Answer in natural language. Is blue framed coastal marine wall decor further away or in front of Doorway? Choose between the following options: in front or further away
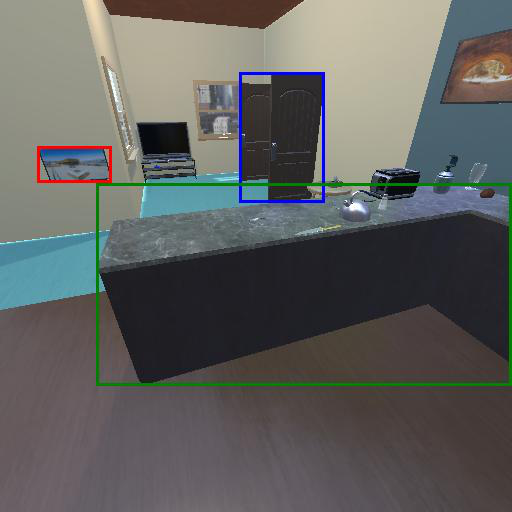
<answer>in front</answer>